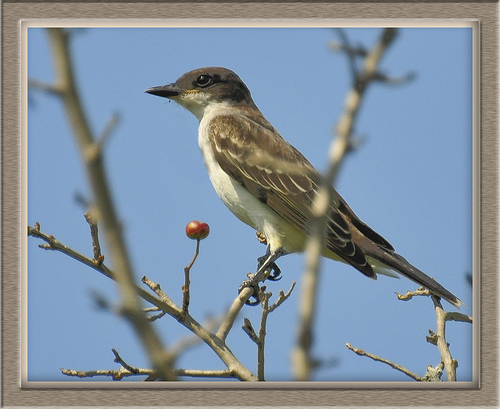
a small bird with a white breast and belly has a dark brown crown and bill.
this bird has a white belly and breast, a gray crown, and a short pointy bill.
this bird has a white throat, breast, and belly, brown wings and head, and a yellow malar stripe.
the bird has a creamy white breast, belly, and abdomen, with a brown nap, head, and wings.
this bird is small with a white breast, black crown, and brown wings.
this bird has black eyes, a medium-length black beak, and brown feathers on its wing. its belly has white feathers.
this bird has wings that are brown and has a white belly
this bird has brown wings and a white underbelly.
this bird has a brown crown with a white belly and brown feathers.
this bird has a pointed black bill, with a white breast.
Species: Bank Swallow